Coësmes

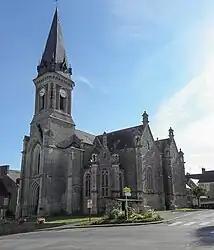
Saint Pierre church

Coësmes (Gallo: "Coèsm") is a commune in the Ille-et-Vilaine department in Brittany in northwestern France.